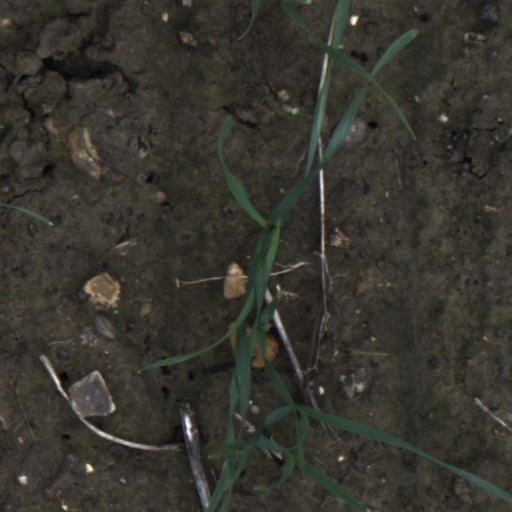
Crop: wheat